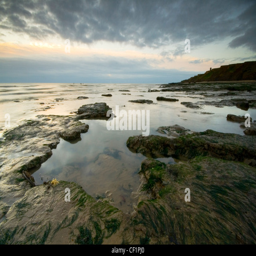
a view toward a city .